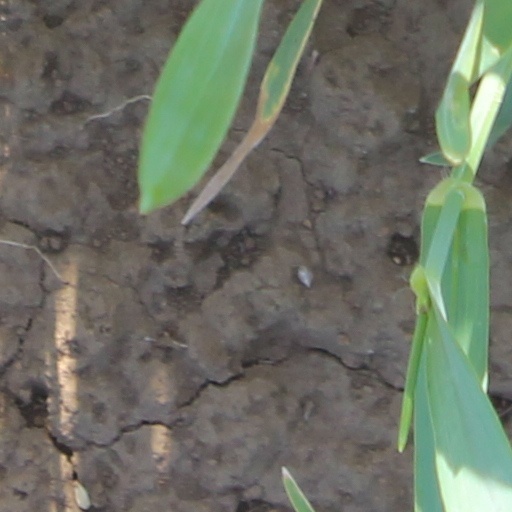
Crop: wheat